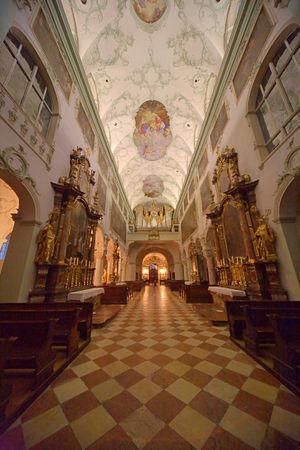
L’archi-abbaye Saint-Pierre de Salzbourg est l'abbaye la plus ancienne de la congrégation bénédictine d'Autriche et la plus ancienne de l'espace germanophone. Les moines vivent selon la règle de saint Benoît.